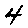
Label: 4